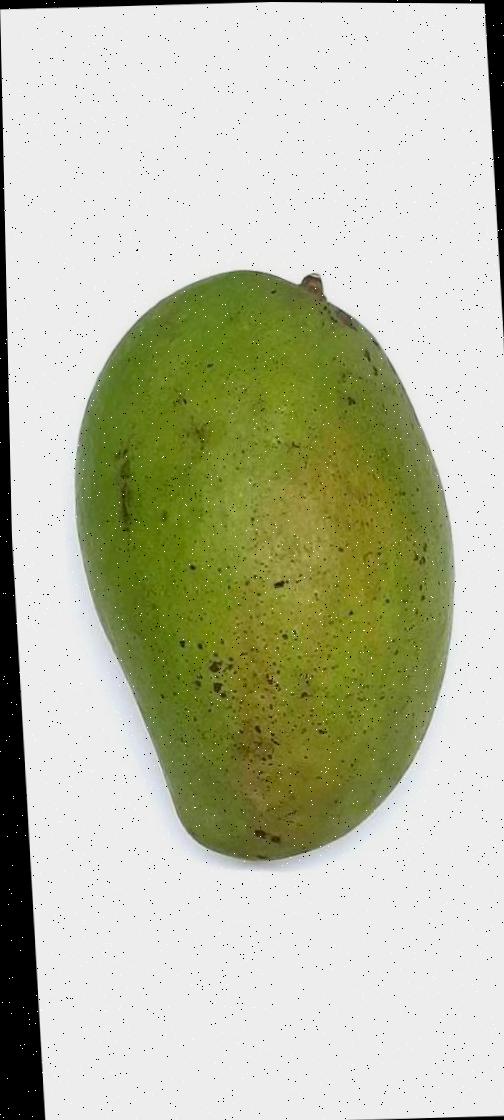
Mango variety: Rupali